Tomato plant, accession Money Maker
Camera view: bottom (45 deg); turntable rotation: 180 degrees
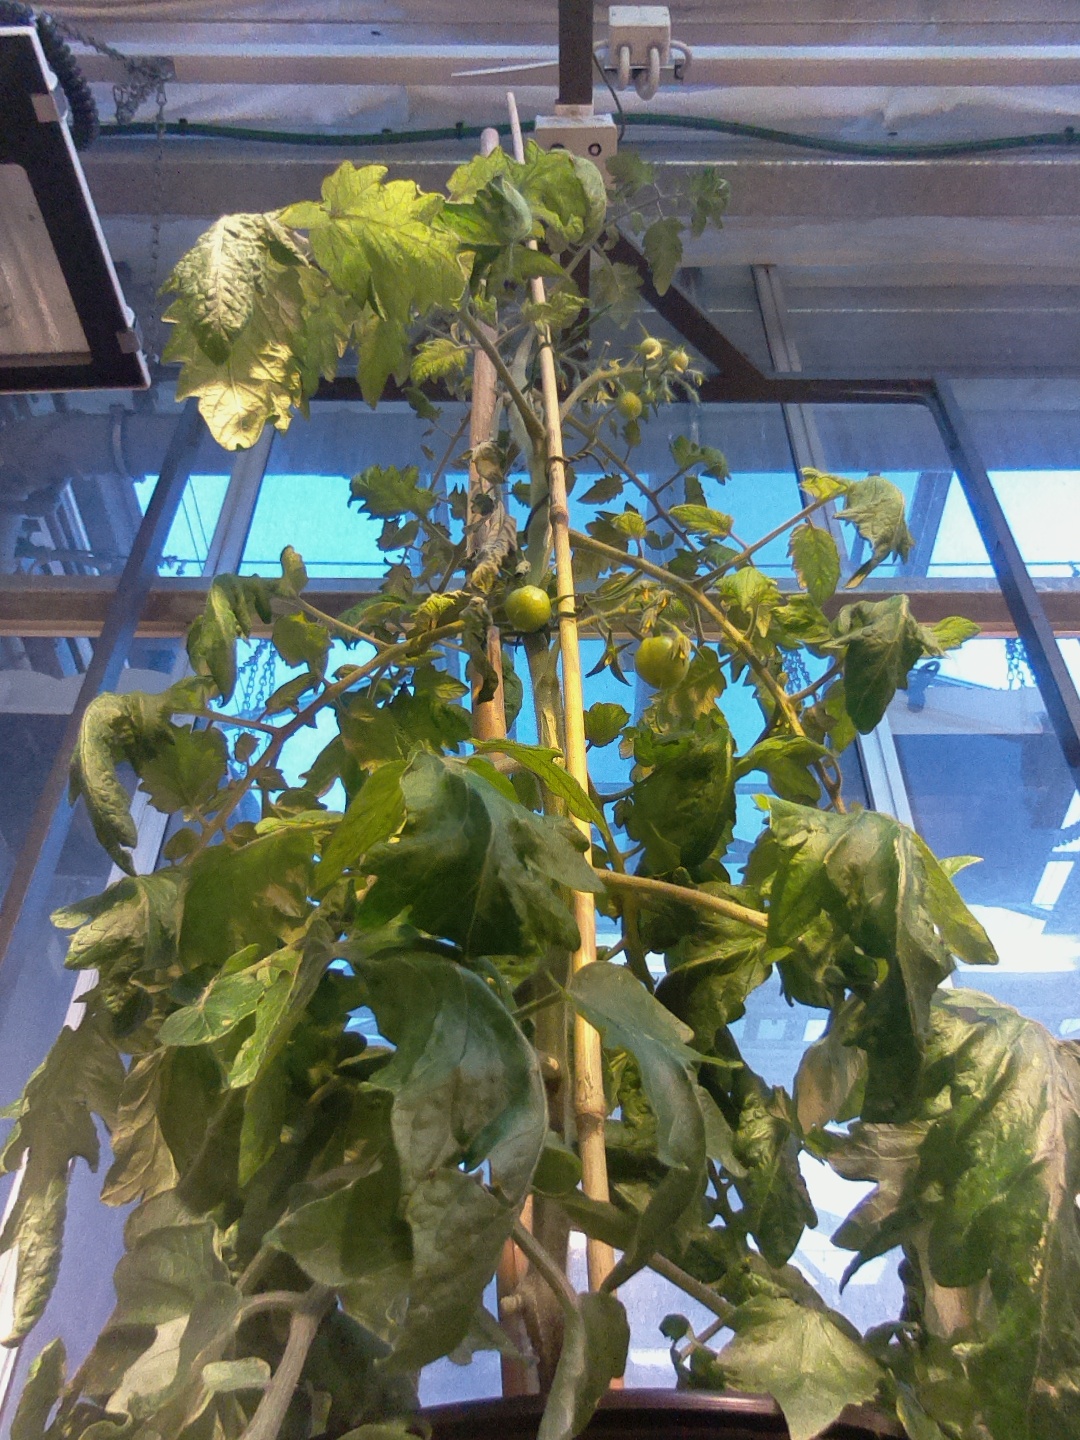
BBCH growth stage 71: 10%-20% of final fruit size